Steering wheel

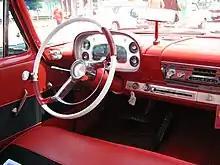
1958 Plymouth Savoy showing two-spoke steering wheel with horn ring, and aftermarket brodie knob, or steering wheel spinner

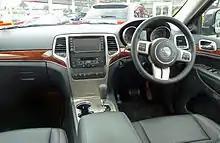
A RHD-mounted three-spoke wheel with airbag, as well as audio and cruise control buttons

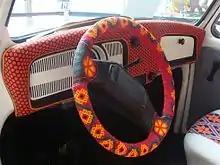
Cheerful steering wheel cover on a two-spoke Volkswagen Beetle steering wheel

Steering wheels for passenger automobiles are generally circular. They are mounted to the steering column by a hub connected to the outer ring of the steering wheel by one or more spokes (single spoke wheels being a relatively rare exception). Other types of vehicles may use a modified circular design, a butterfly shape, or some other shape, such as a yoke. On some Tesla models, the steering control is through a yoke rectangle shaped with rounded edges and two pistol grips. The C8 Corvette includes a square-type steering wheel with rounded corners, described as a 'squircle'. The objective of the flat bottom is to ease diver egress while the flattened top enhances the line of sight when driving. General Motors applied for a US patent for a modular steering control that can be updated with components or changed in shape ranging from a traditional circle to a yoke.